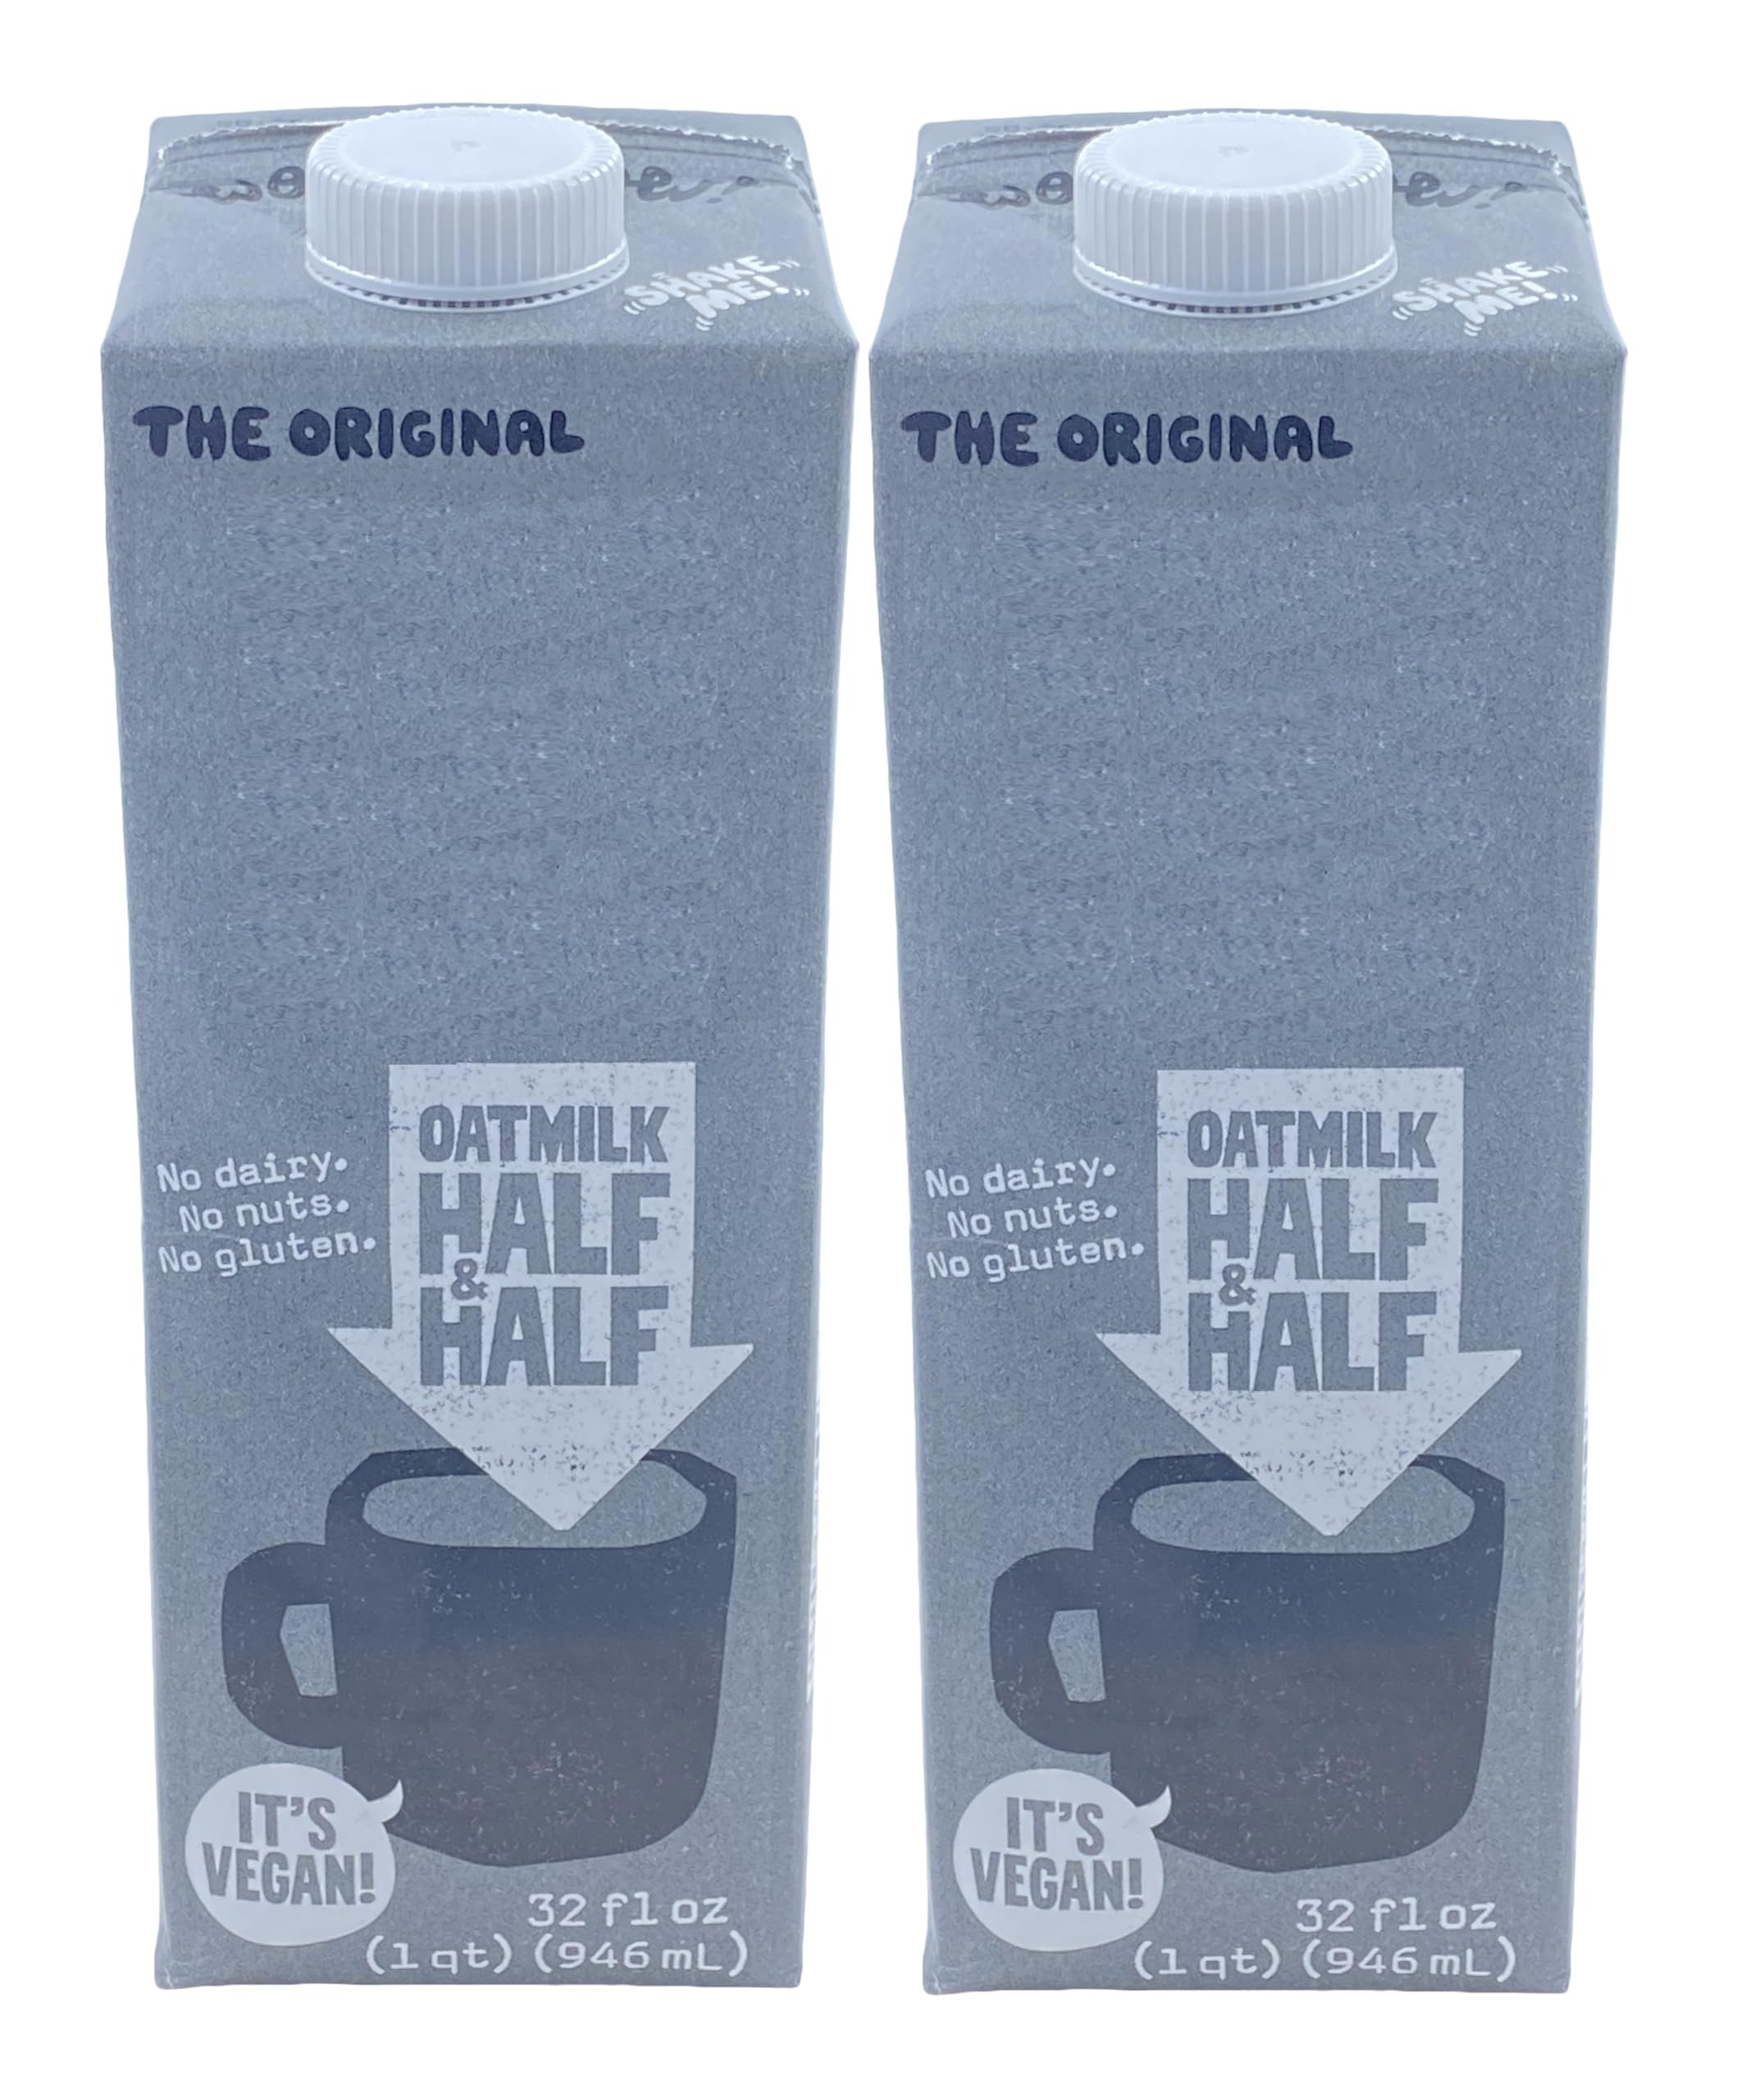
Item Name: Oat Milk | 32 oz. | Pack of 2 | (Half & Half)
Bullet Point 1: (2) 32 oz. Oat Milks
Bullet Point 2: Plant-based milk made from 100% non-GMO oats
Bullet Point 3: Ideal for use in beverages, smoothies, cereal, cooking, and baking
Bullet Point 4: Shelf-stable; refrigerate after opening
Product Description: Create delicious plant-based drinks and dishes that vegans will love with this oat milk. This plant-based milk is made from 100% non-GMO oats. It has a mild, neutral flavor and a rich, creamy texture that is ideal for use in beverages and culinary applications. This oat milk is perfect for vegan and dairy-free diets and is also safe for individuals with soy, tree nut, and peanut allergies, making it a great choice for a variety of diets and lifestyles. Plus, this oat milk is enriched with vitamins A, D2, B12, riboflavin, and calcium to help vegans and omnivores alike get the essential nutrients they need! It's also a great source of soluble fiber and contains only naturally occurring sugars.
Value: 32.0
Unit: Fl Oz

Price: 25.97